Kincardineshire

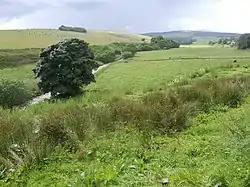
Countryside around Glenbervie

Elected county councils were established in 1890 under the Local Government (Scotland) Act 1889, taking most of the functions of the commissioners, which were eventually abolished in 1930. The county council held its first official meeting on 22 May 1890 at the Stonehaven Sheriff Court, also known as County Buildings, the county's main courthouse (built 1865), which also served as the meeting place for the commissioners.